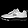
Label: Sneaker